Rapid City Marshals

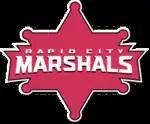
Original Team Logo (2022)

The Marshals are the third indoor football team to be based in Rapid City following the Black Hills Red Dogs (2000–2005) and the Rapid City Flying Aces (2006).